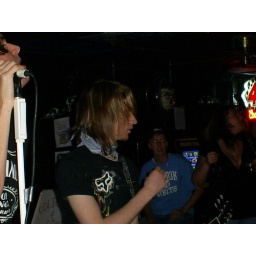
that person in the blue shirt is a female